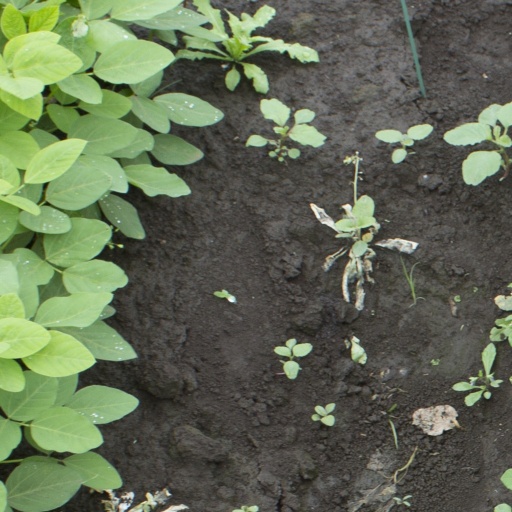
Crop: soybean